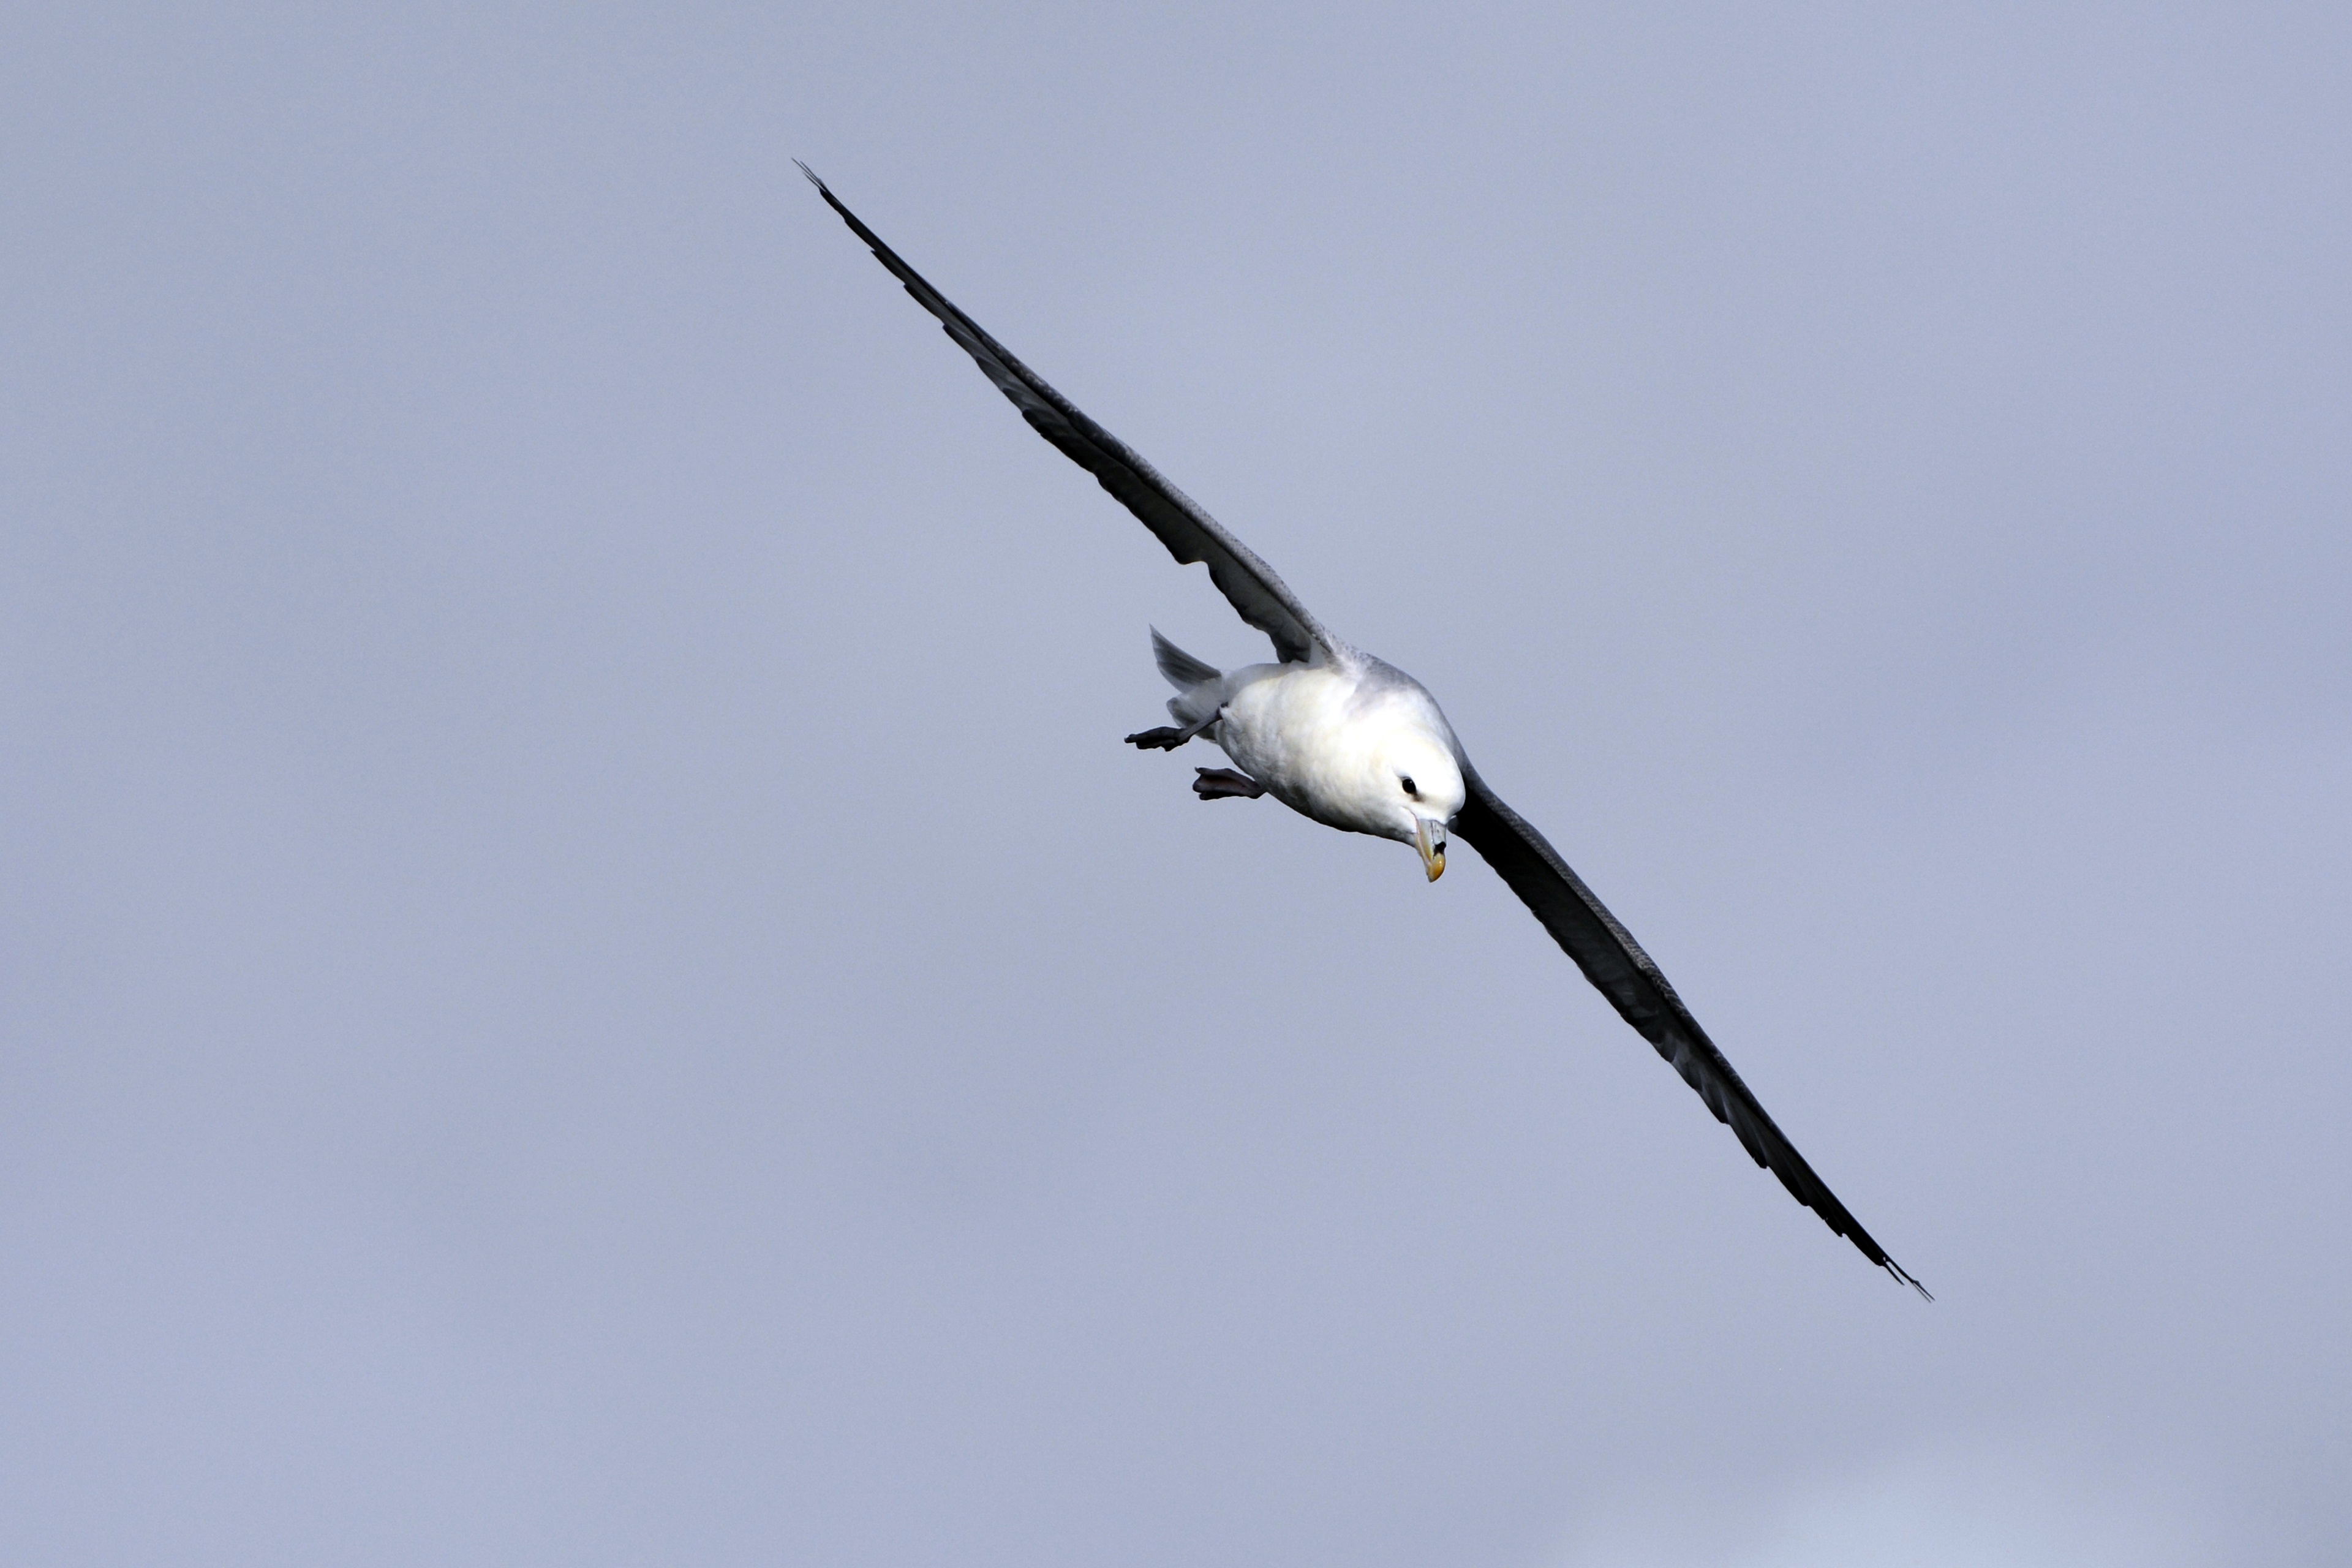
sea, nature, bird, wing, animal, seabird, fly, seagull, aircraft, vehicle, aviation, flight, iceland, freedom, plumage, water bird, seevogel, atmosphere of earth